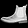
Label: Ankle boot